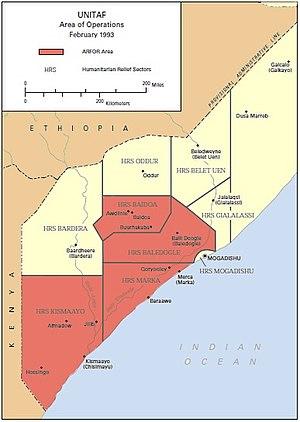
La Force d'intervention unifiée est une force multilatérale de l'Organisation des Nations unies menée par les États-Unis qui est déployée du 5 décembre 1992 au 4 mai 1993 en Somalie. Initiative américaine, l'UNITAF a pour but de mettre en œuvre la résolution 794 du Conseil de sécurité des Nations unies. La mission se conclut par un échec.